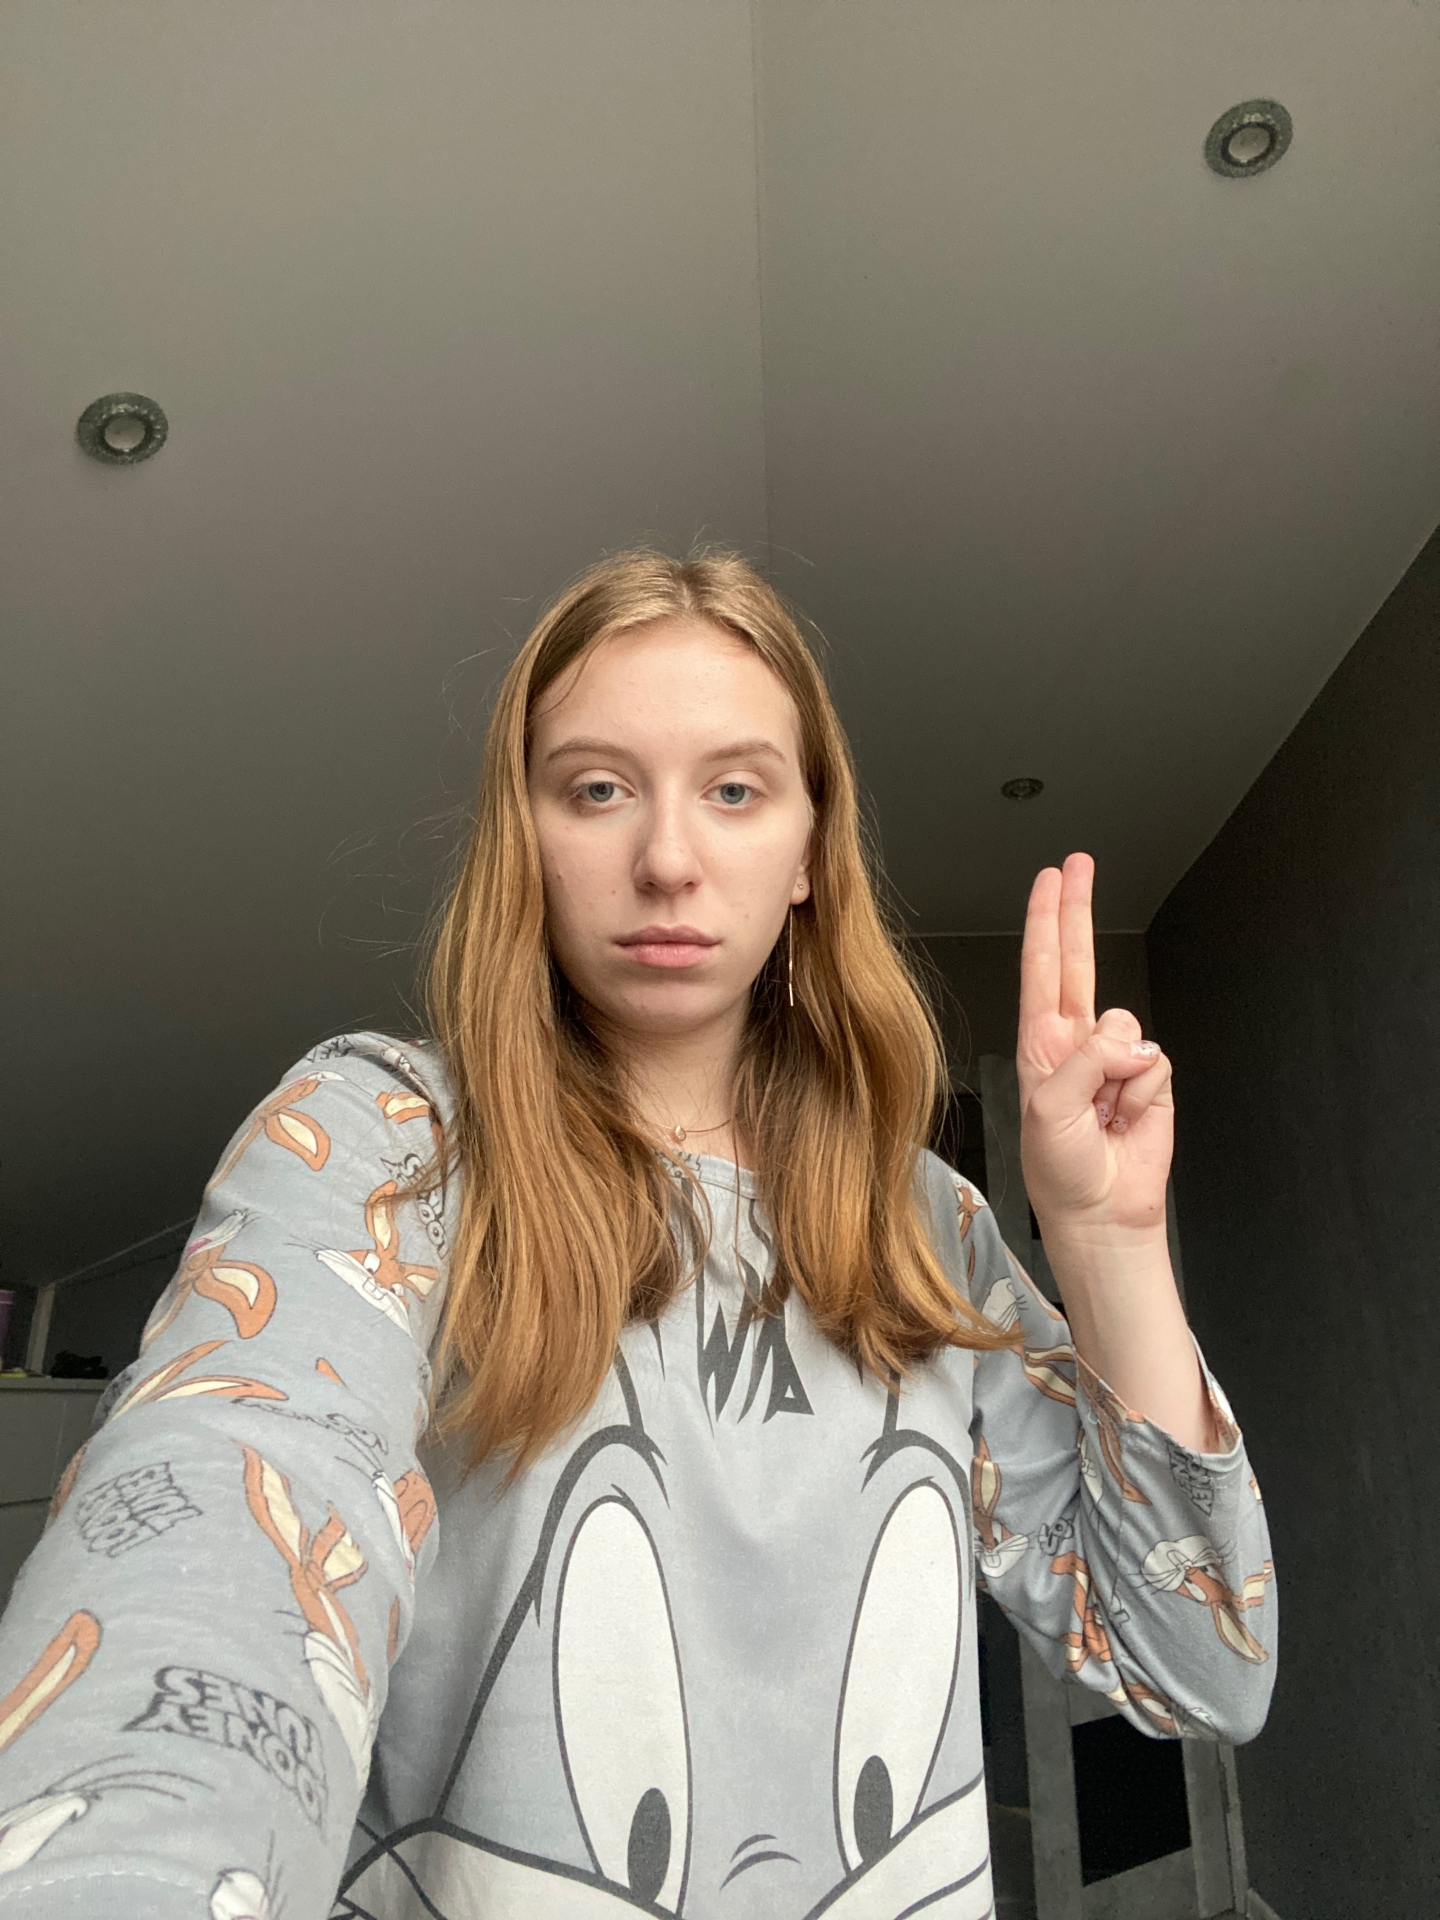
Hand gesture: two_up